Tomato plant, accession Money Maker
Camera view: horizontal (90 deg, fisheye); turntable rotation: 30 degrees
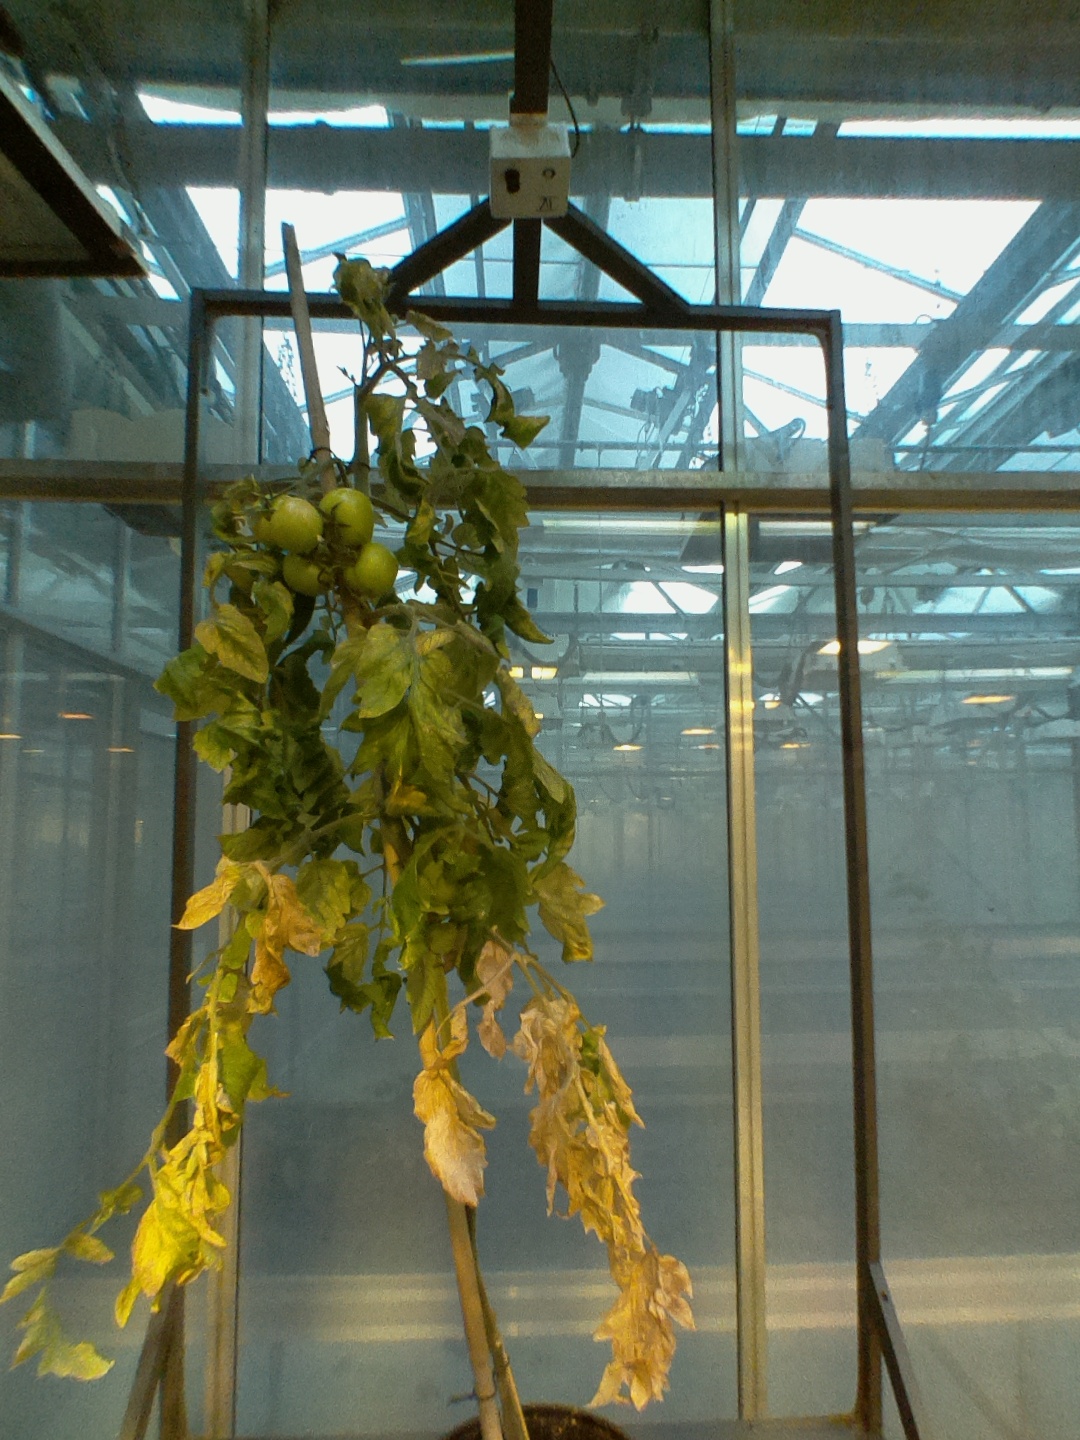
BBCH growth stage 79: 90% -100% of final fruit size